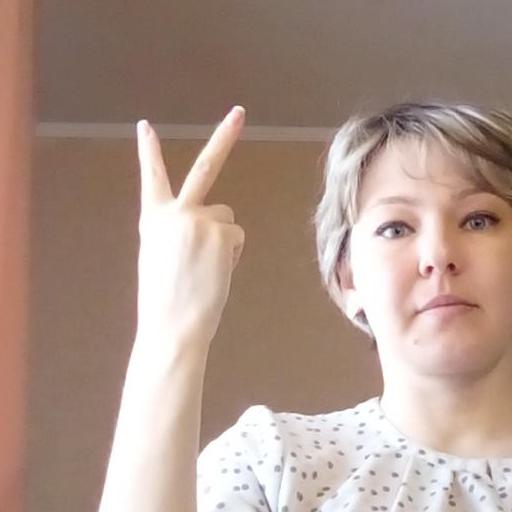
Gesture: peace_inverted